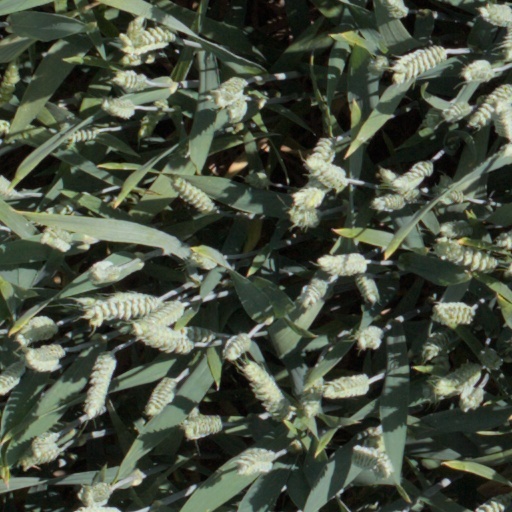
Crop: wheat